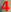
Number: 4